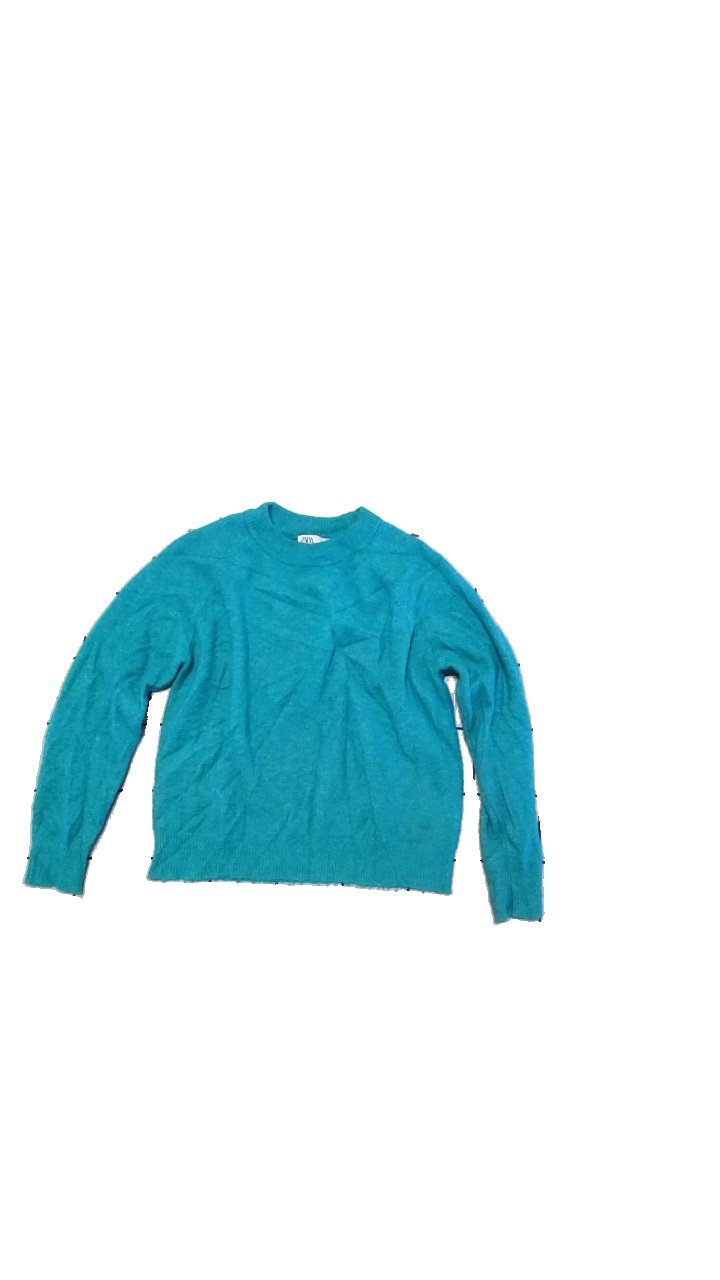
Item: Top (Ladies)
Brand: Zara
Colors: Turquoise
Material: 44% nylon, 19% wool, 18% alpaca, 14% acrylic, 5% elastane
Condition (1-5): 1
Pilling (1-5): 1
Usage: Export
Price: <50